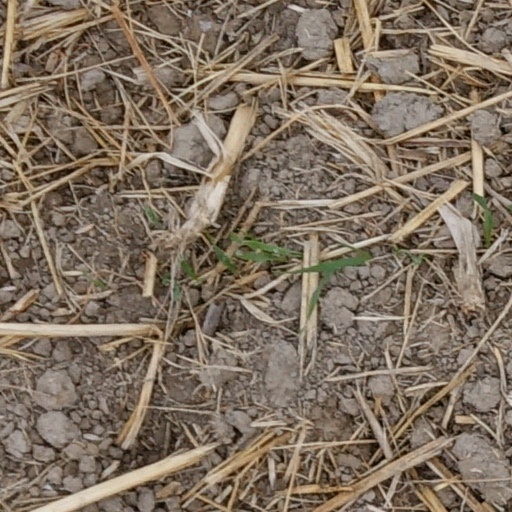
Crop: wheat